Phil Chen

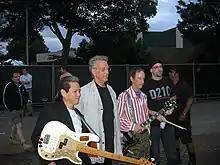
Chen (left) with The Doors of the 21st Century in 2004.

In 2004, he joined Krieger and Ray Manzarek in their Doors reformation, Manzarek–Krieger. He was also a member of their Doors tribute band Riders on the Storm.